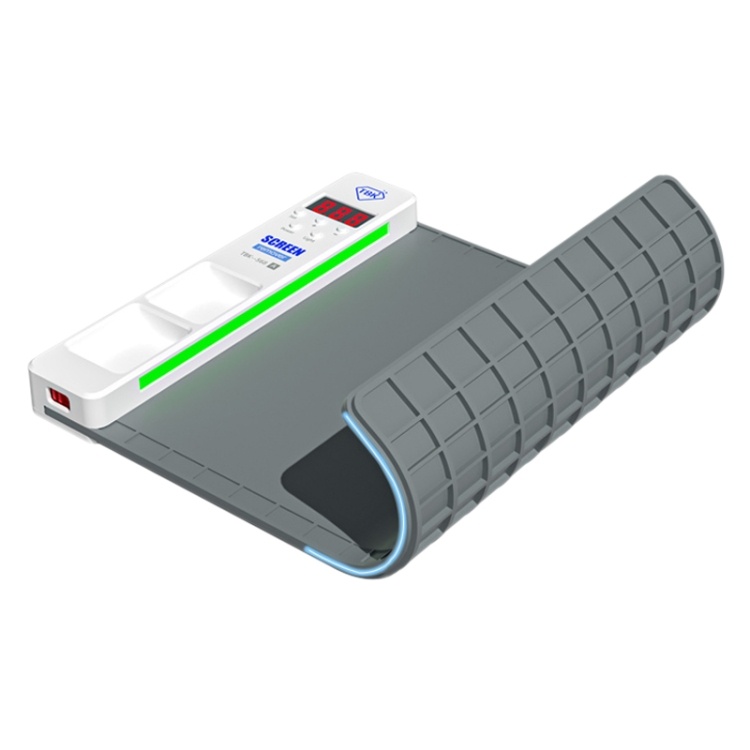
TBK-568A Professional LCD Screen Separate Machine, Plug:AU Plug
1. Separation Function: TBK-568 Aprimarily separates the phone screen from the body, which is particularly useful when replacing screens or performing other internal repairs. It effectively and safely separates the phone screen from the body to avoid damaging phone components. 2. Heating System: The device is equipped with a heating system that uses constant temperature heating to soften the adhesive between the phone screen and the body, making the separation process smoother and safer. 3. Rapid heating from 0 to 120 degrees Celsius, dual-layer silicone heating plate, high-power LED dust-proof lamp and a large 16-inch working area. 4. Power: 300W 5. Working area: 35 x 25cm 6. Product dimensions: 38.5 x 25 x 2.9cm 7. TBK-586A is a professional and efficient phone repair tool, suitable for repair shops, technical repair personnel, and mobile phone repair professionals. It significantly enhances repair efficiency and accuracy.
Brand: TBK
Category: Electronics > Electronics Accessories > Computer Components > Laptop Parts > Laptop Screen Digitizers